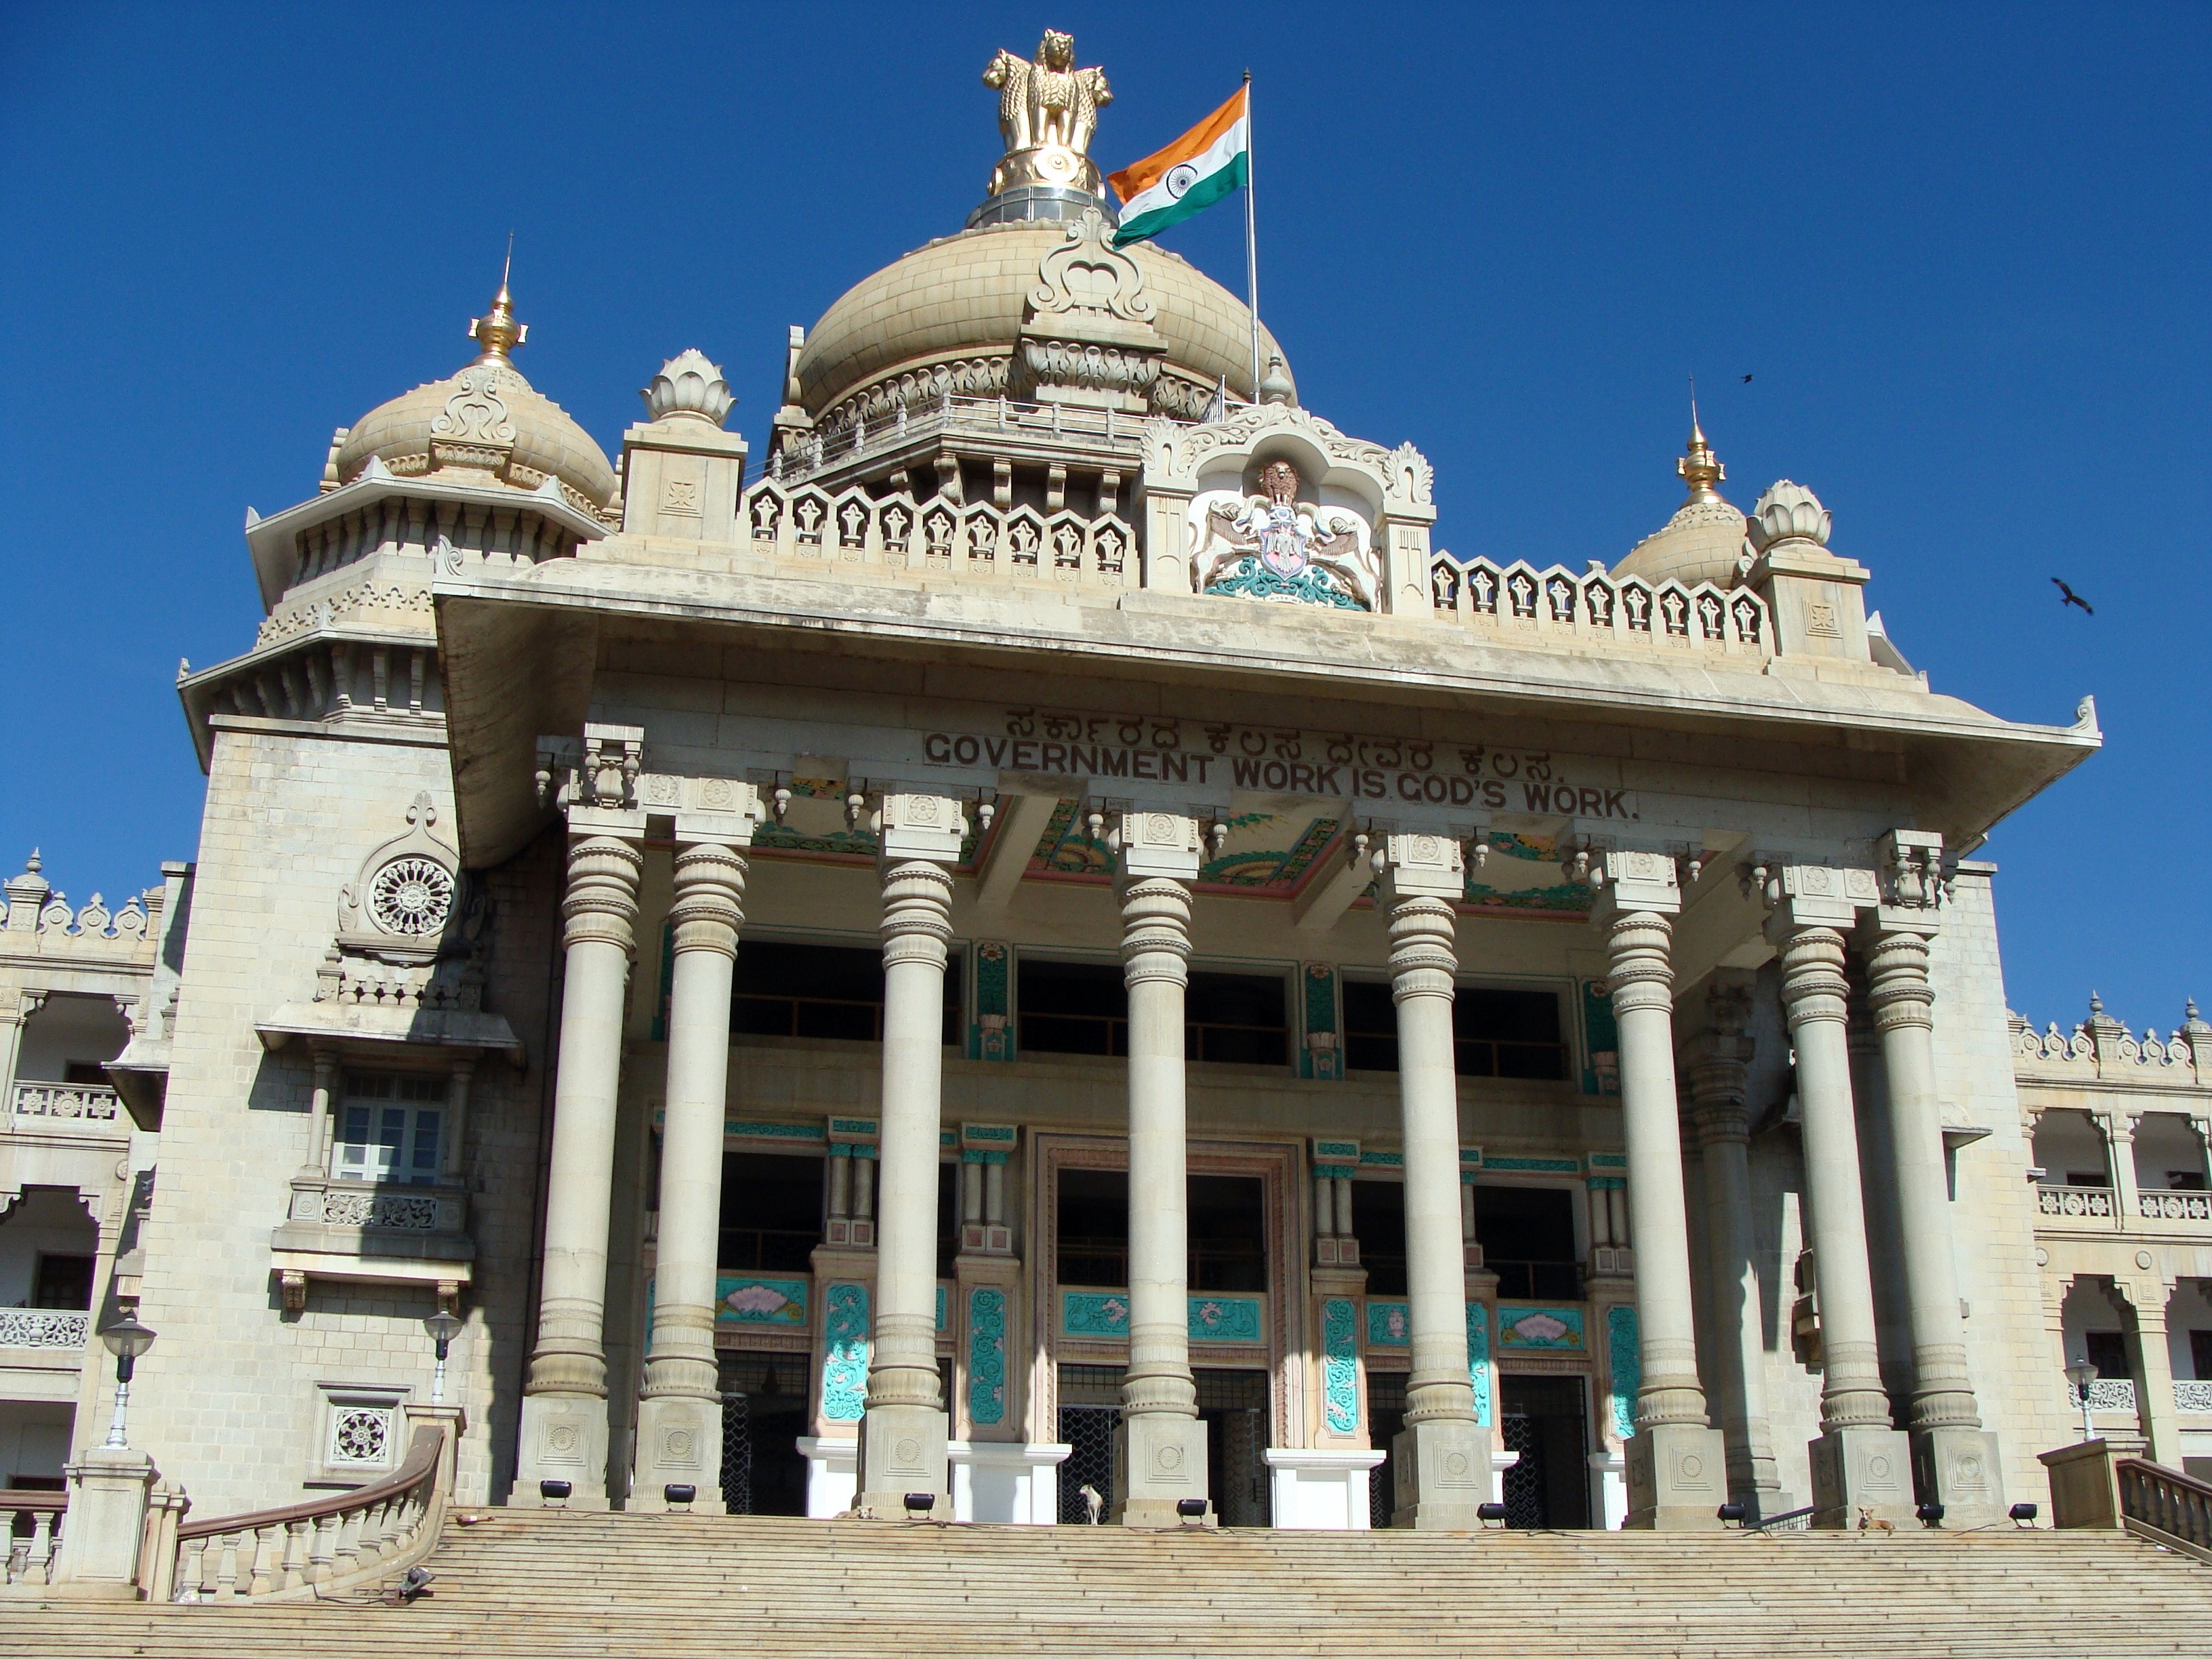
architecture, structure, building, palace, old, construction, landmark, facade, exterior, place of worship, engineering, design, temple, government, india, historical, bangalore, chinese architecture, architectural, architecture design, classical architecture, hindu temple, historic site, ancient roman architecture, vikasa soudha, vidhana soudha